Rough House Rosie

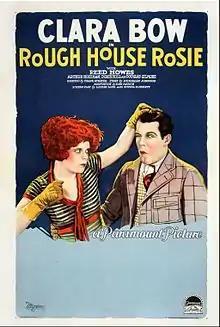
Clara Bow and Reed Howes in 1927 theatrical poster

Rough House Rosie is a 1927 American silent romantic comedy film produced and released by Paramount Pictures and directed by Frank Strayer. The film is a starring vehicle for Clara Bow who was then Paramount's most popular actress. Reed Howes, a model turned actor, is Bow's leading man.